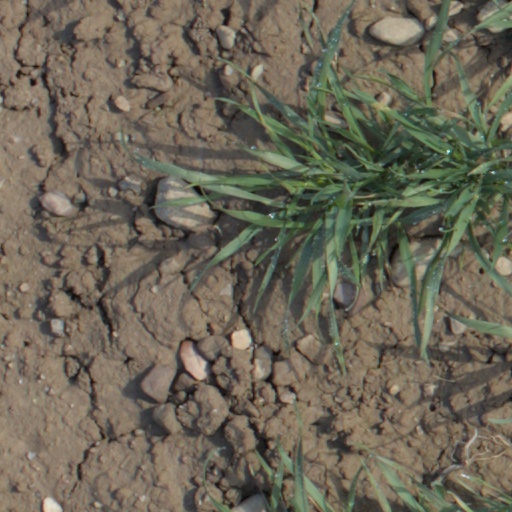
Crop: wheat